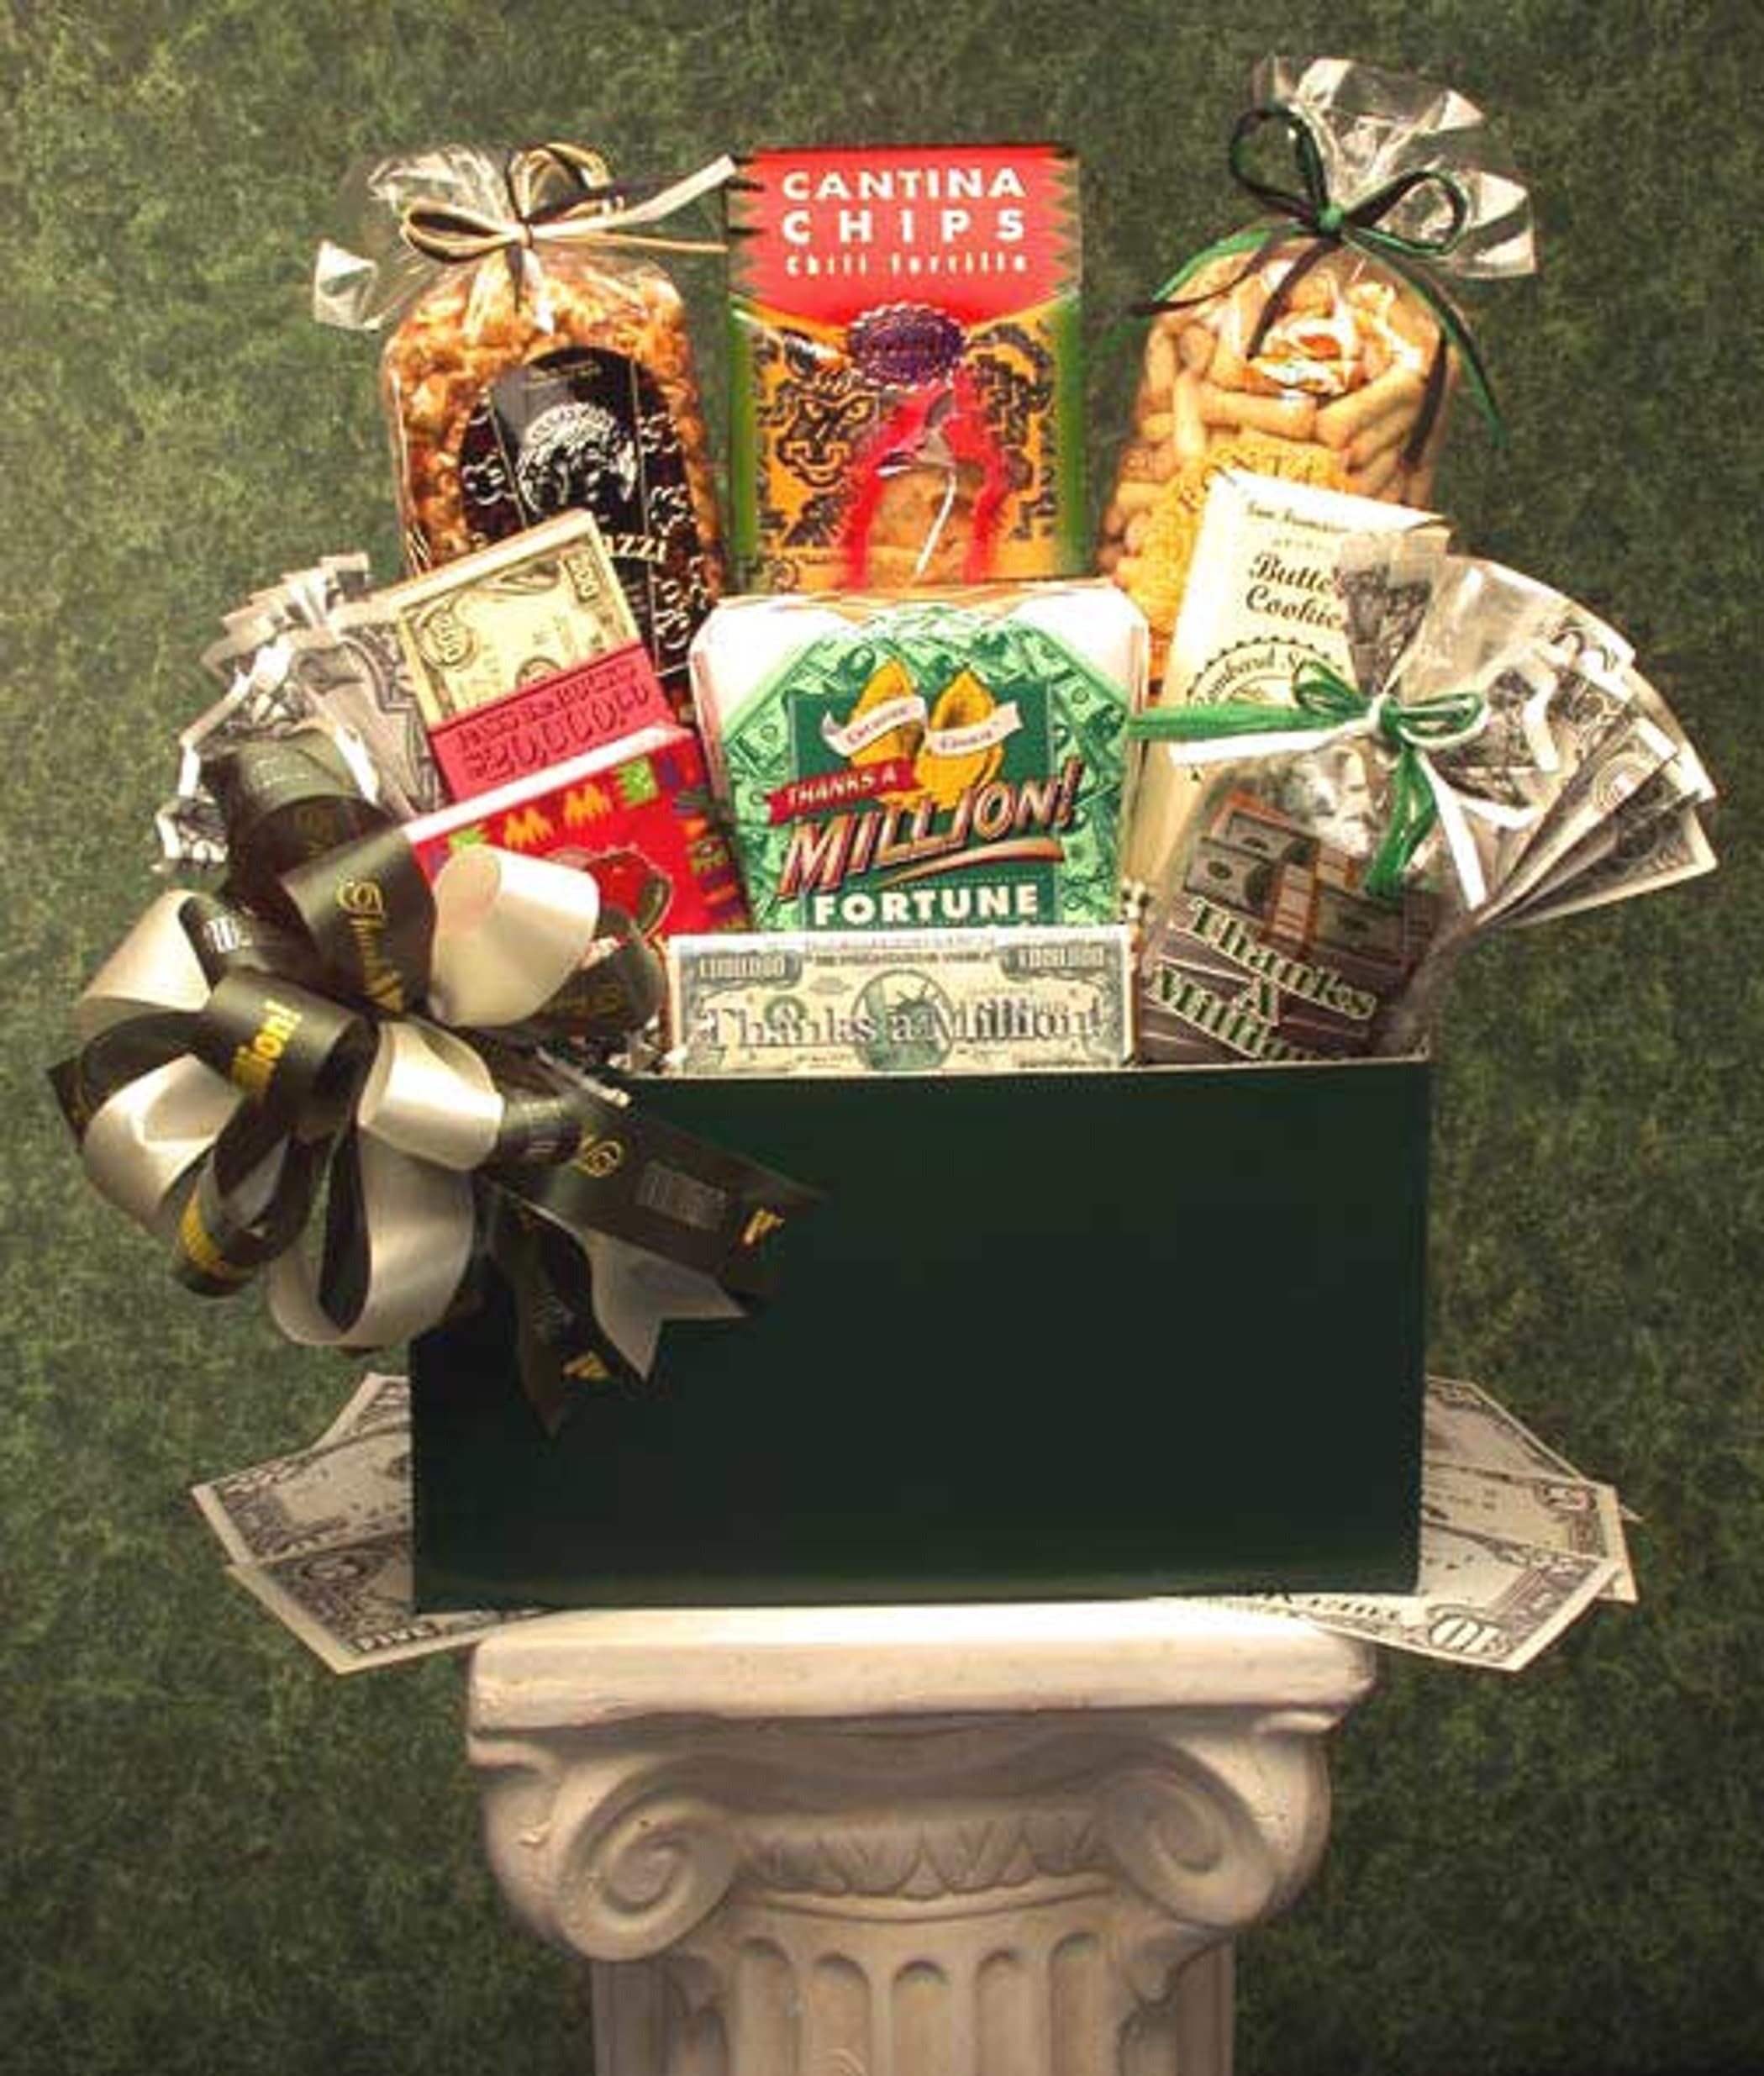
Item Name: Thanks a Million Gift Box
Value: 1.0
Unit: Count

Price: 73.98